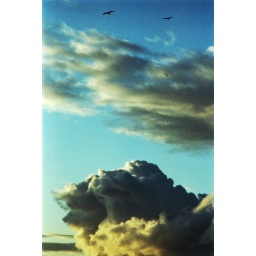
flying in a blue dream